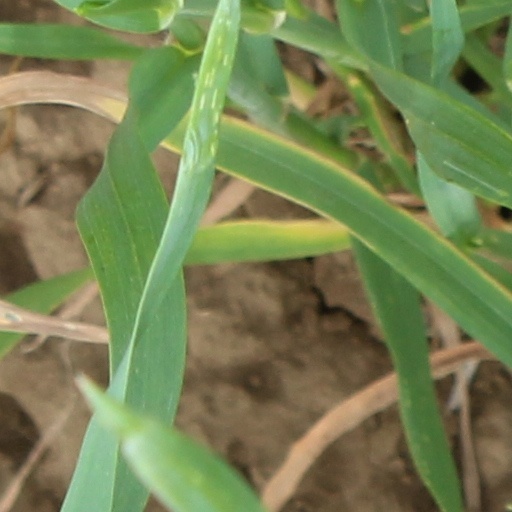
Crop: wheat